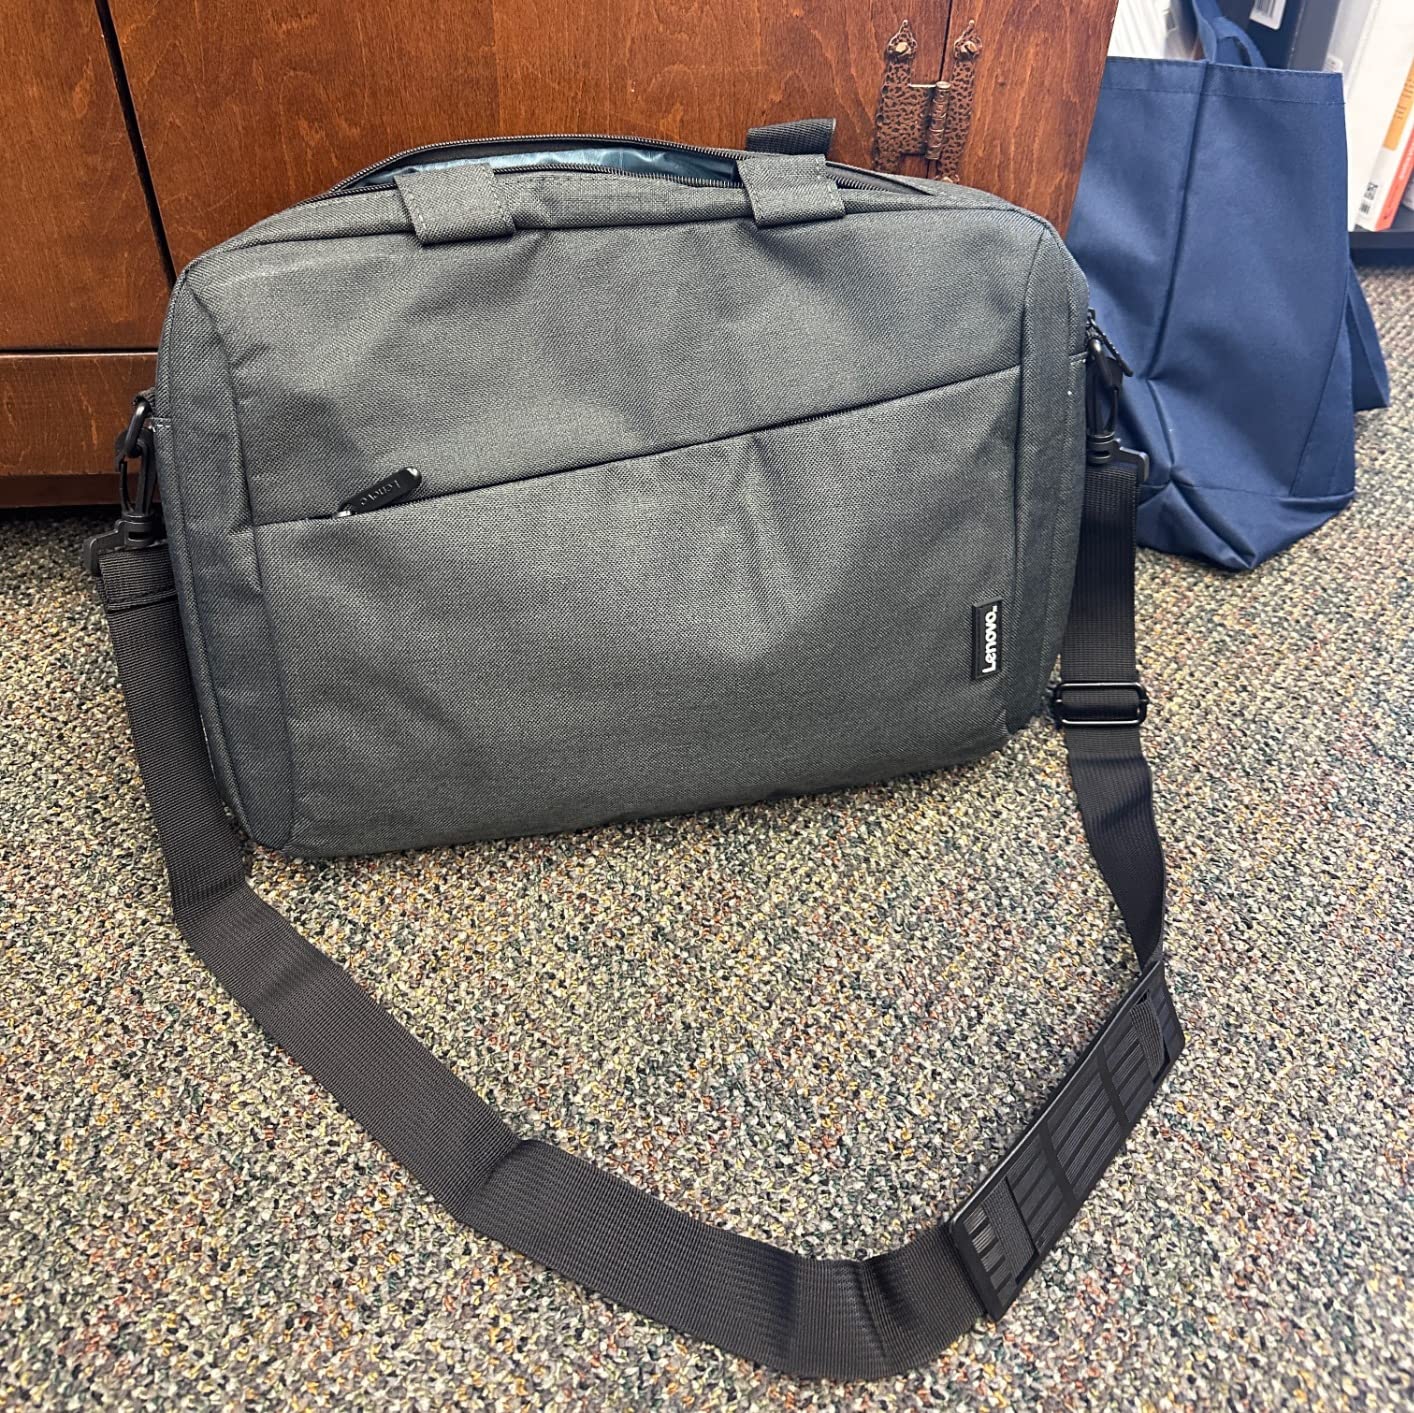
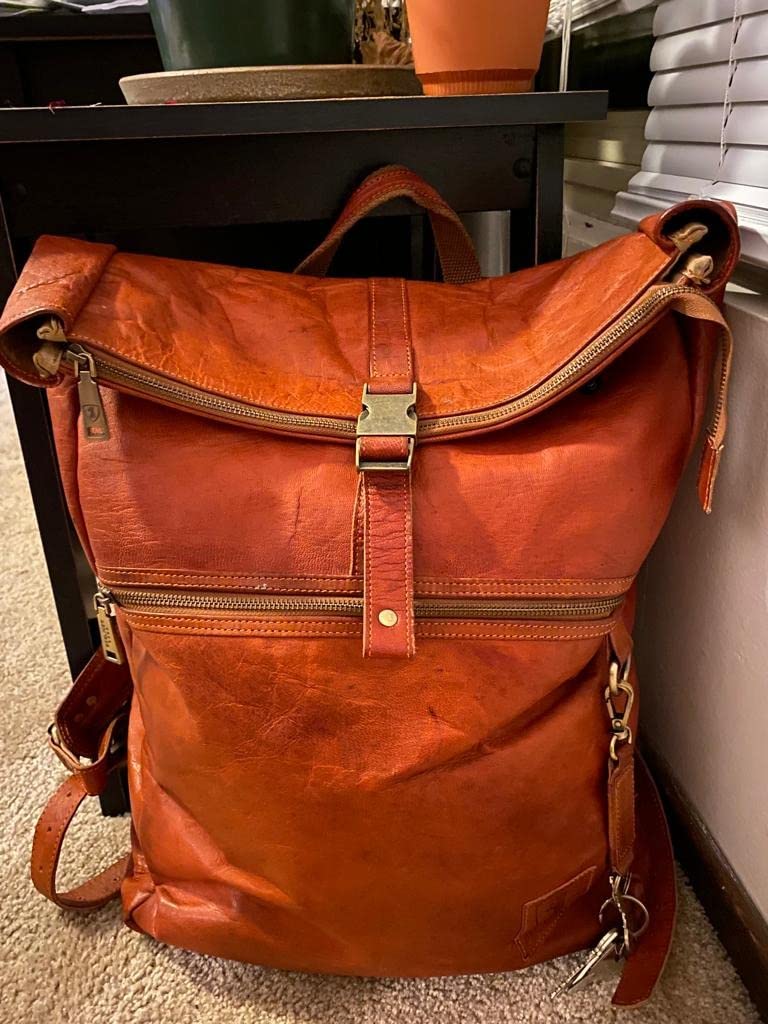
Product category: bag
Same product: no